Maków Podhalański railway station

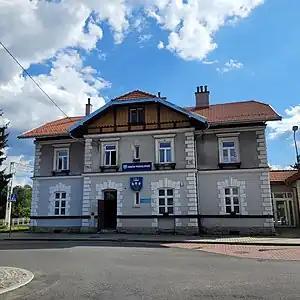

Maków Podhalański railway station is a railway station in Maków Podhalański (Lesser Poland), Poland. As of 2022, it is served by Koleje Śląskie (Silesian Voivodeship Railways), Polregio, and PKP Intercity (EIP, InterCity, and TLK services).